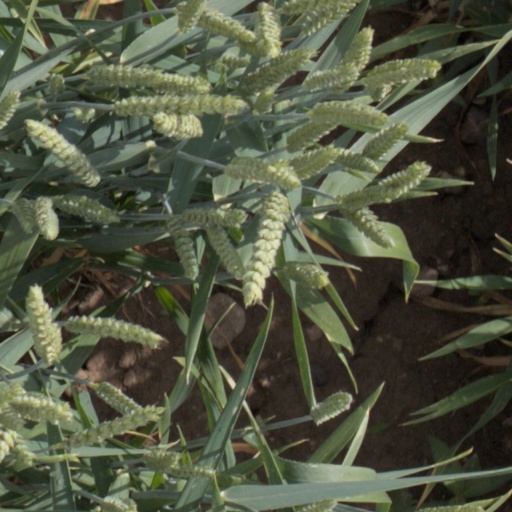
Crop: wheat